Agneta Matthes

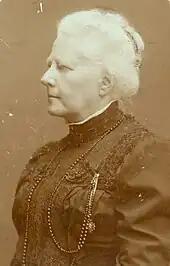
Agneta Matthes in 1900

Because legally, married women were required to have the approval of their husbands to do business, Agneta Matthes acted "for and on behalf" of her husband. Also because of this, extensive records of the business ventures and career of Jacques van Marken exist, while only a few sources mention the activities of Matthes. It is unclear, therefore, to what extent Agneta was responsible for ideas. She undoubtedly had operational control of the perfume factory, "Maison Neuve". She undertook an empirical analysis of the housing needs of 48 working families, equipped Agnetapark significantly, and was influential at least during the early years in the management of her husband's other companies, especially in matters of personnel.